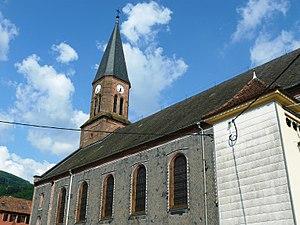
Steige est une commune française située dans le département du Bas-Rhin, en région Grand Est.